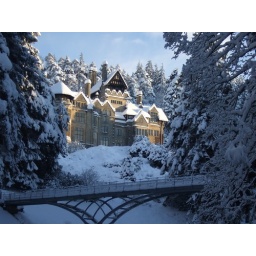
A wintry photo taken in January 2010 showing the west front of the house, the lower rock garden and the iron bridge